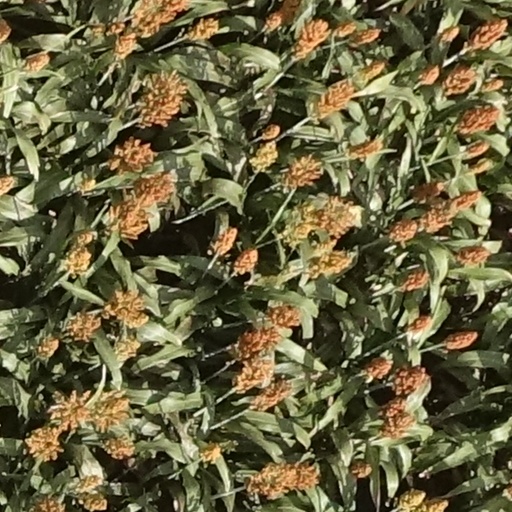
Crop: sorghum